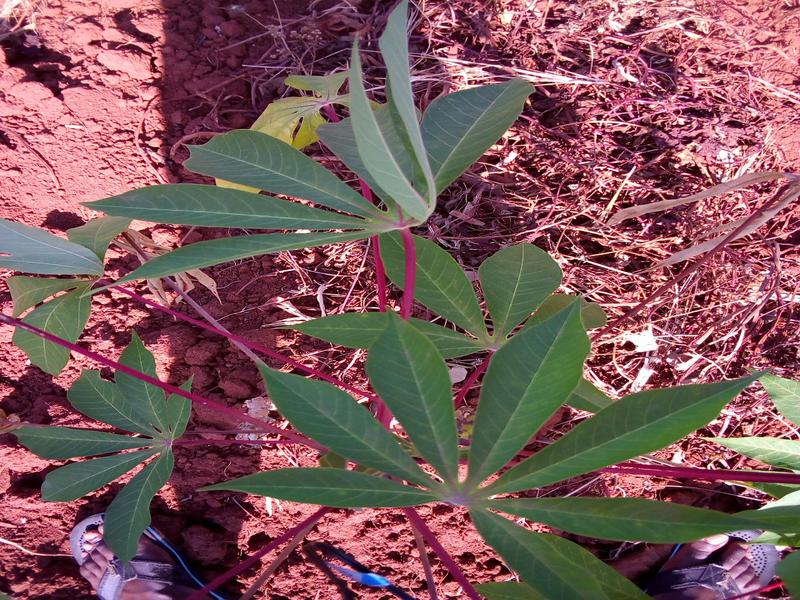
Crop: cassava
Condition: healthy